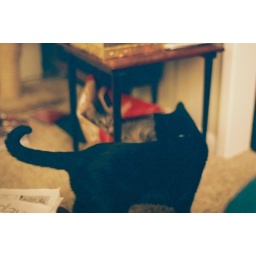
Toby observes evan in a paper bag